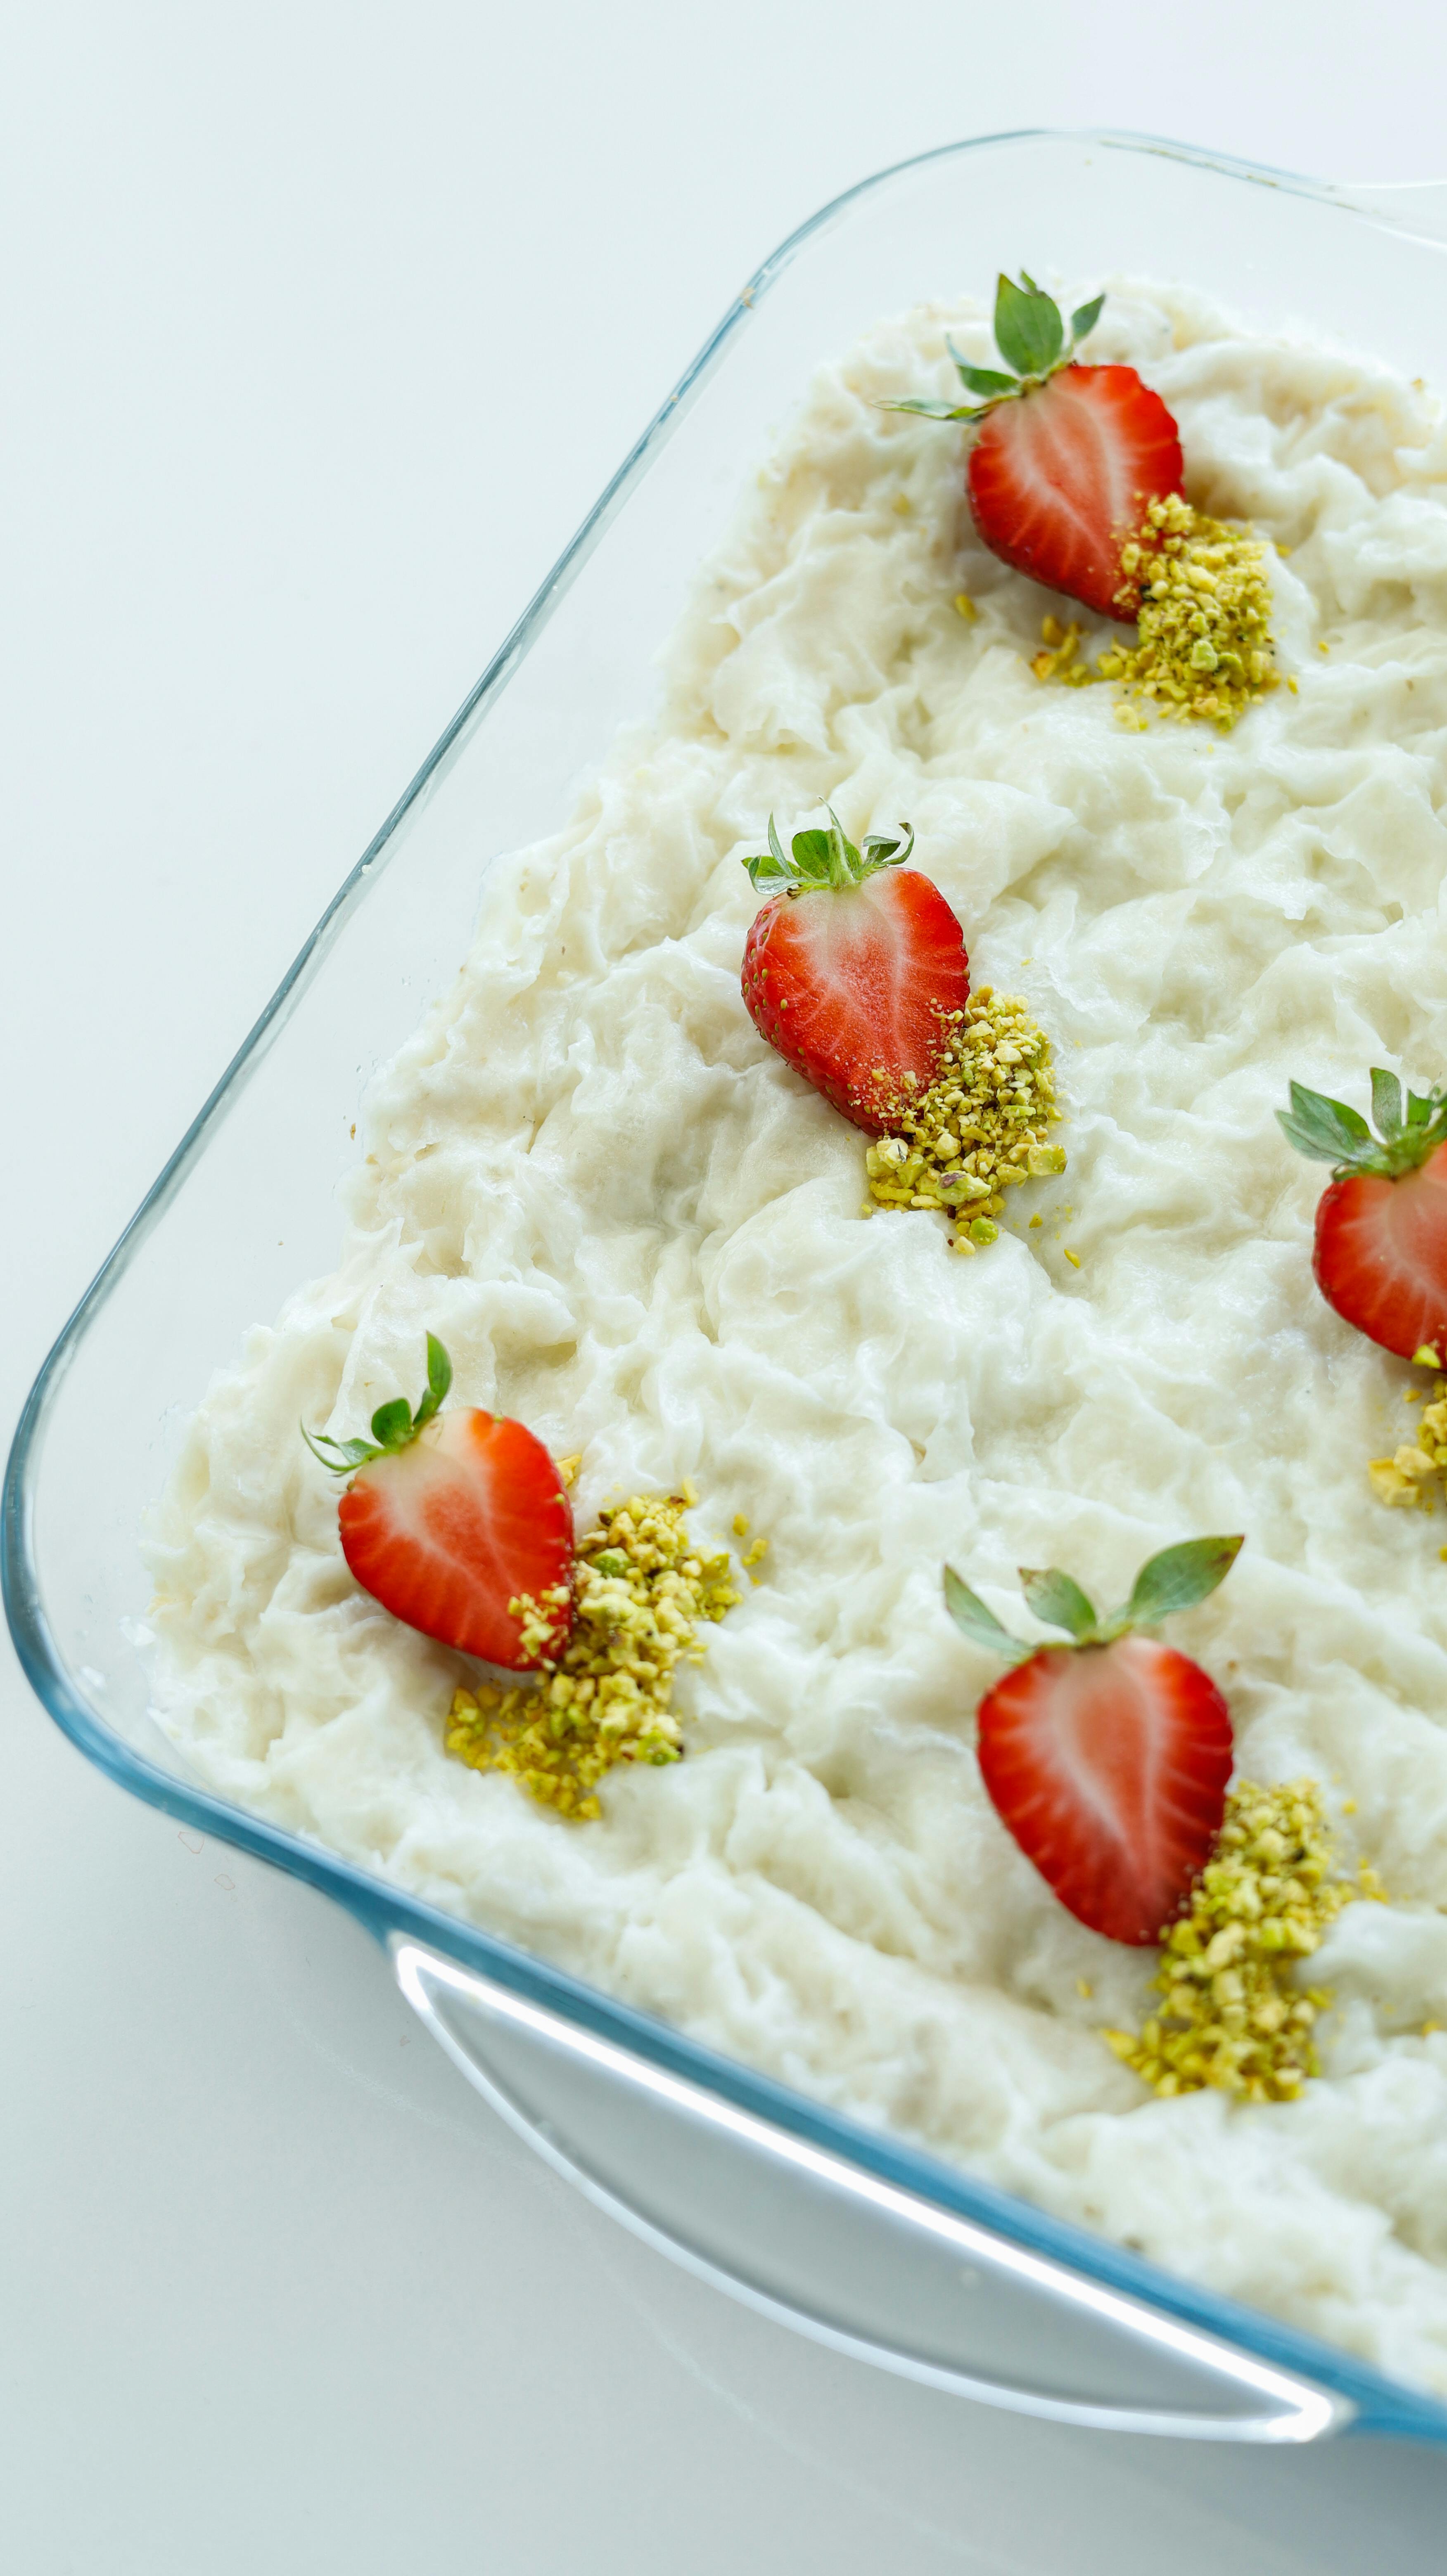
food, tableware, fruit, ingredient, recipe, dishware, cake, cuisine, strawberry, dish, garnish, cream, produce, baked goods, dessert, sugar cake, cake decorating, strawberries, sweetness, event, serveware, berry, rectangle, culinary art, natural foods, kitchen utensil, delicacy, birthday cake, kuchen, buttercream, la carte food, plate, Cake decorating supply, platter, baking, mascarpone, semifreddo, whipped cream, dairy, frozen dessert, cooking, superfood, finger food